History of geodesy

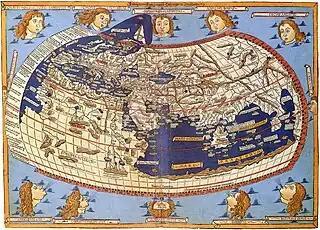
A printed map from the 15th century depicting Ptolemy's description of the "Ecumene". (1482, by Nicolaus Germanus)

Claudius Ptolemy (90–168 AD) lived in Alexandria, the centre of scholarship in the 2nd century. In the "Almagest", which remained the standard work of astronomy for 1,400 years, he advanced many arguments for the spherical nature of Earth. Among them was the observation that when a ship is sailing towards mountains, observers note these seem to rise from the sea, indicating that they were hidden by the curved surface of the sea. He also gives separate arguments that Earth is curved north–south and that it is curved east–west.